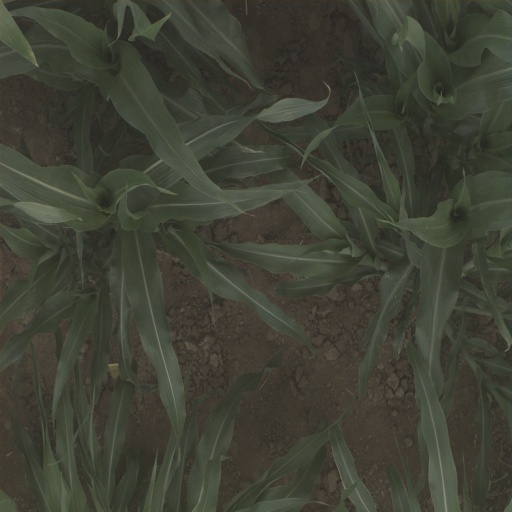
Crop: sorghum